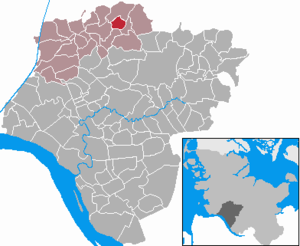
Oldenborstel
Kort
Oldenborstel er en by og en kommune i det nordlige Tyskland, beliggende i Amt Schenefeld i den nordvestlige del af Kreis Steinburg. Kreis Steinburg ligger i den sydvestlige del af delstaten Slesvig-Holsten.